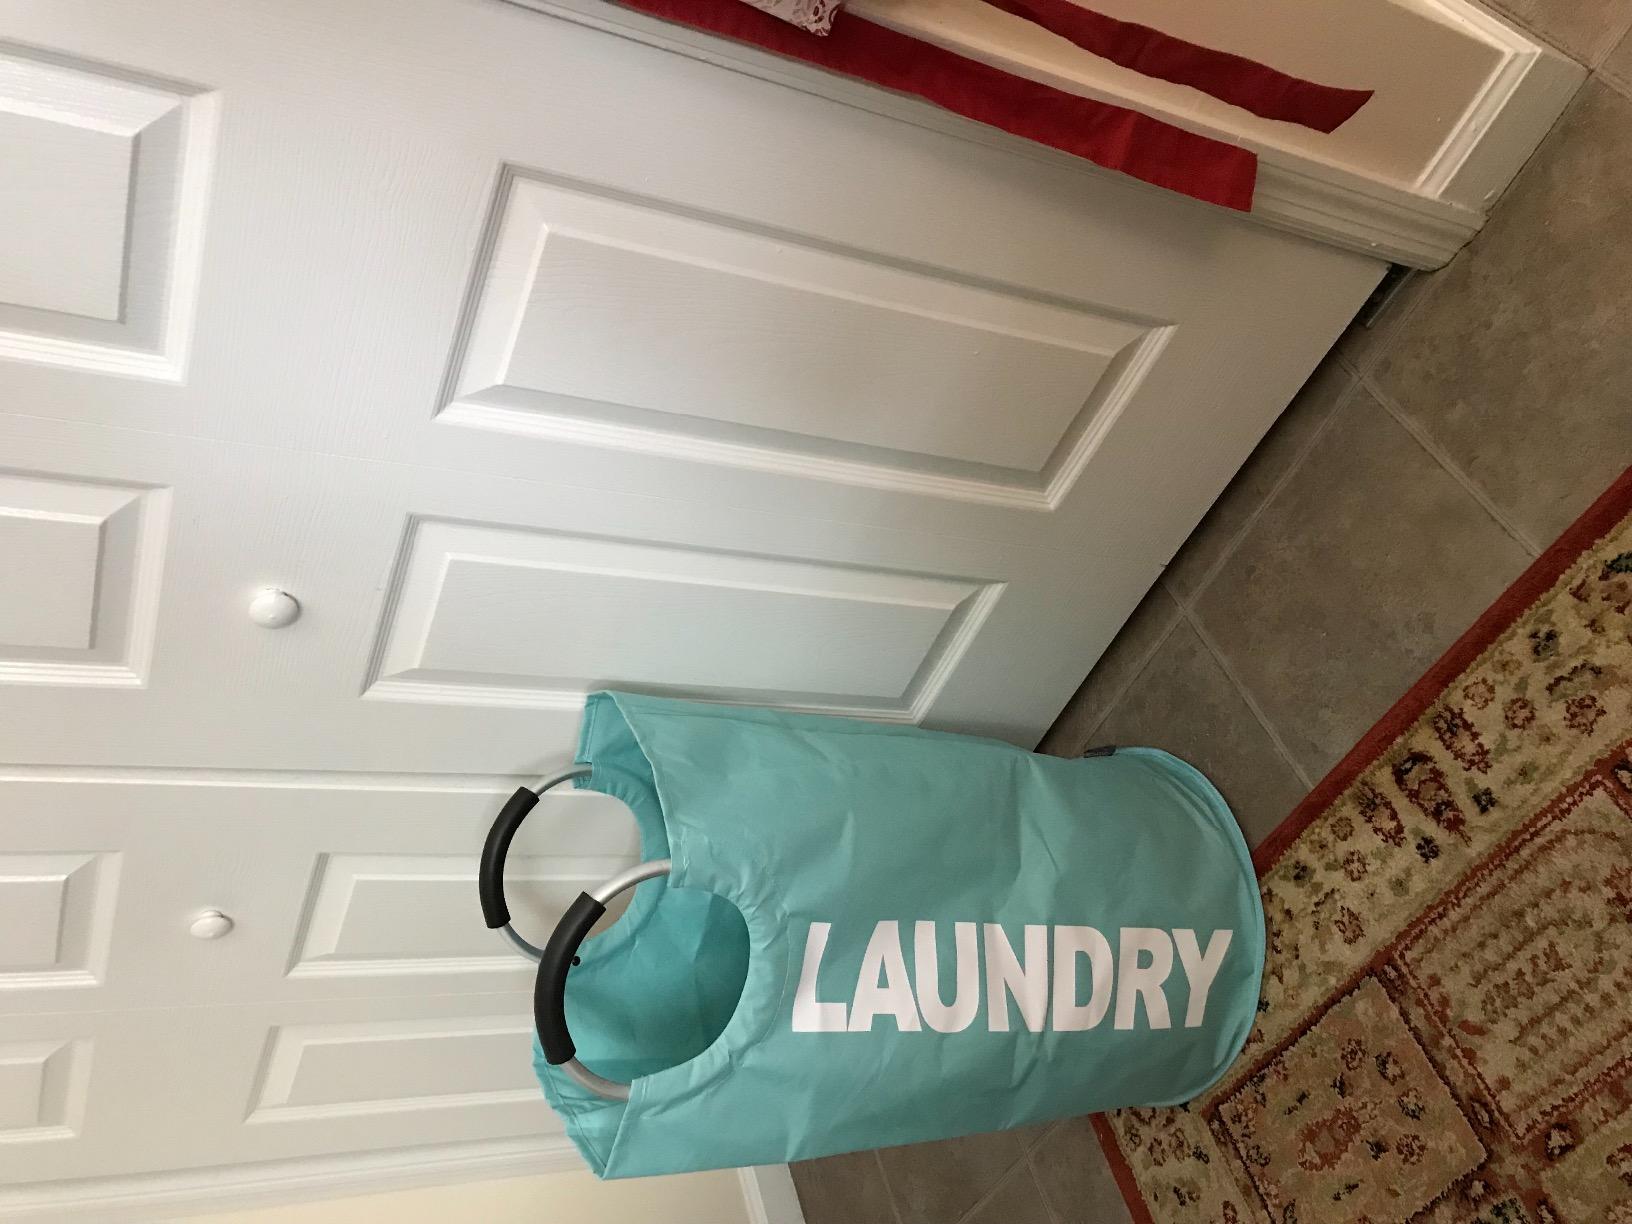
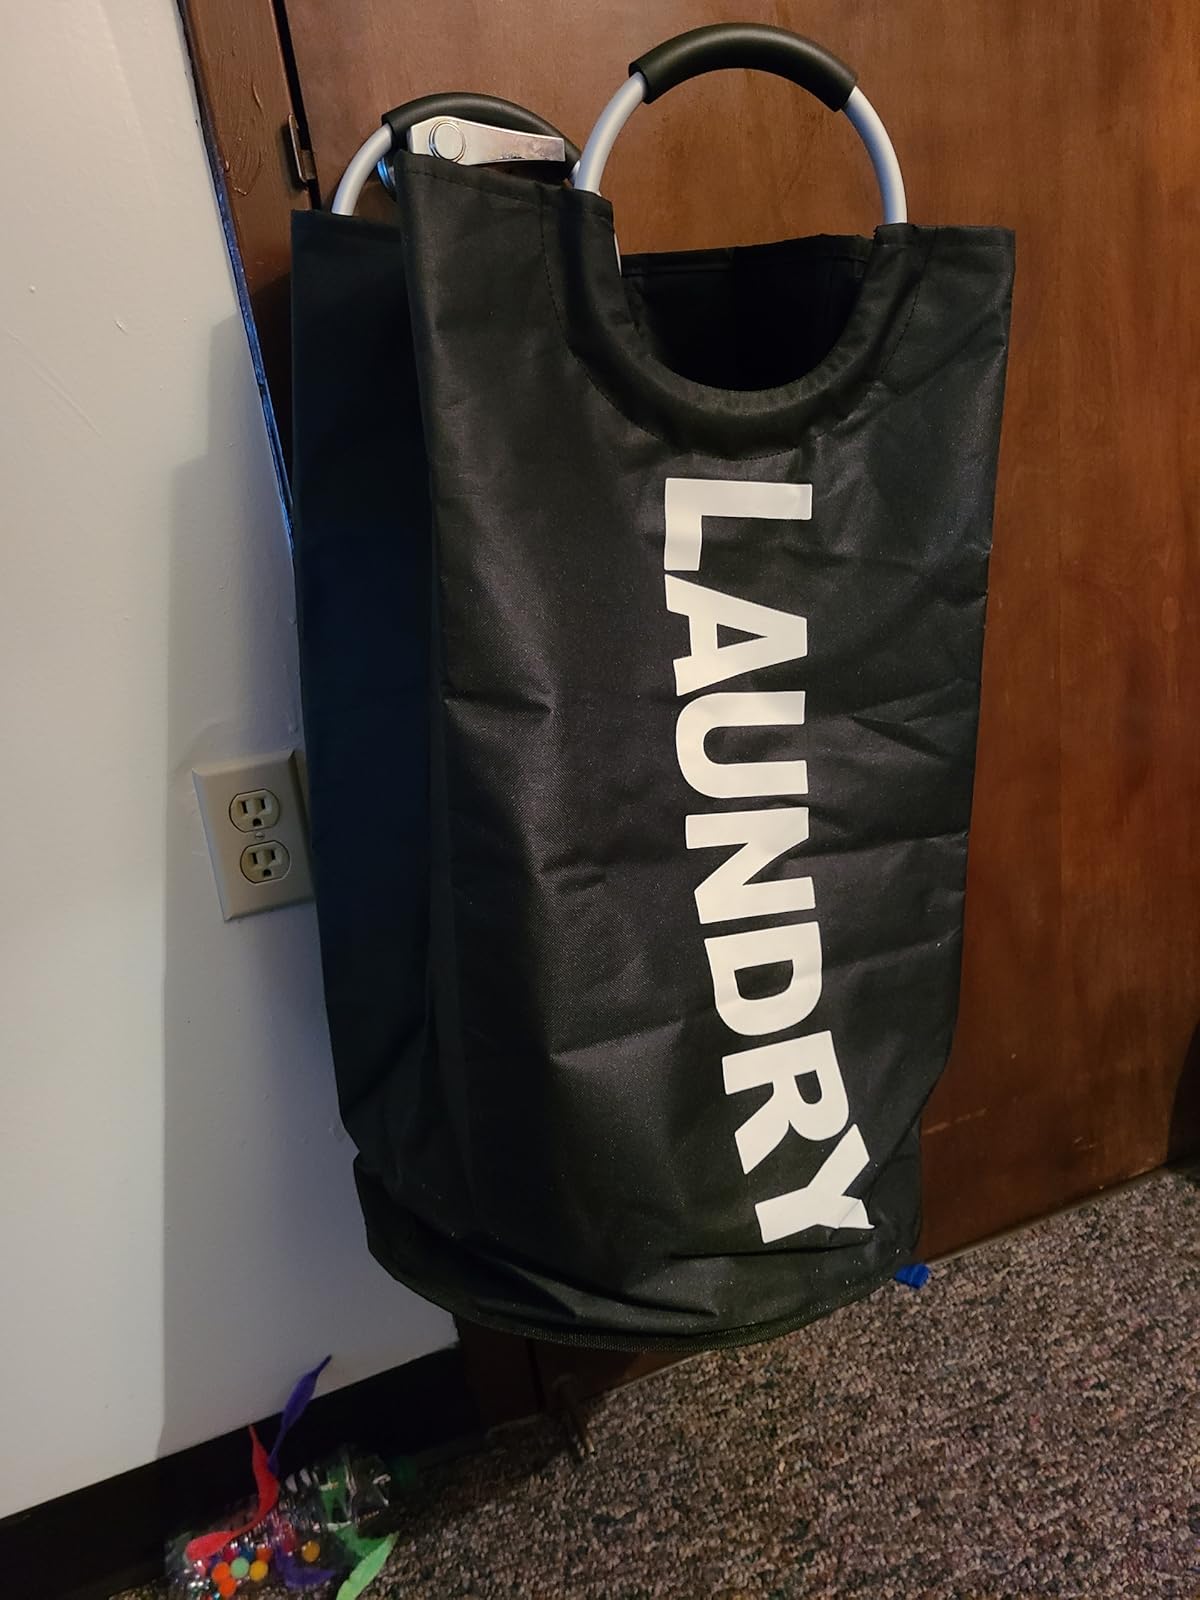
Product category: items_hamper
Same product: no